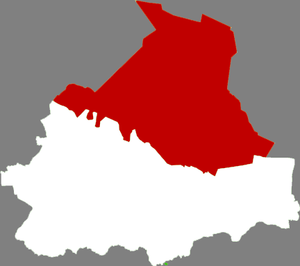
Le district de Jinchuan est une subdivision administrative de la province du Gansu en Chine. Il est placé sous la juridiction de la ville-préfecture de Jinchang.